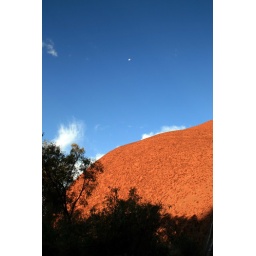
Moon rising in the blue sky above the Uluru Monument at Ayes Rock, Australia.